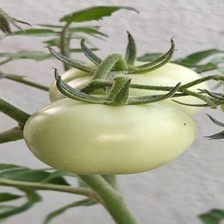
Label: tomato